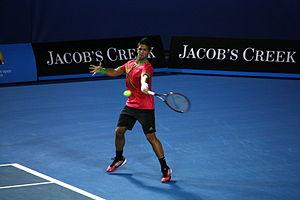
Fernando Verdasco Carmona, né le 15 novembre 1983 à Madrid, est un joueur de tennis professionnel espagnol.